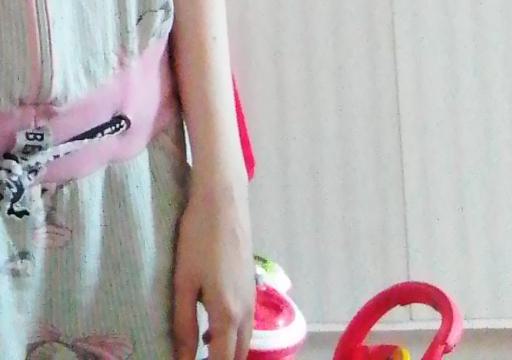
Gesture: no_gesture